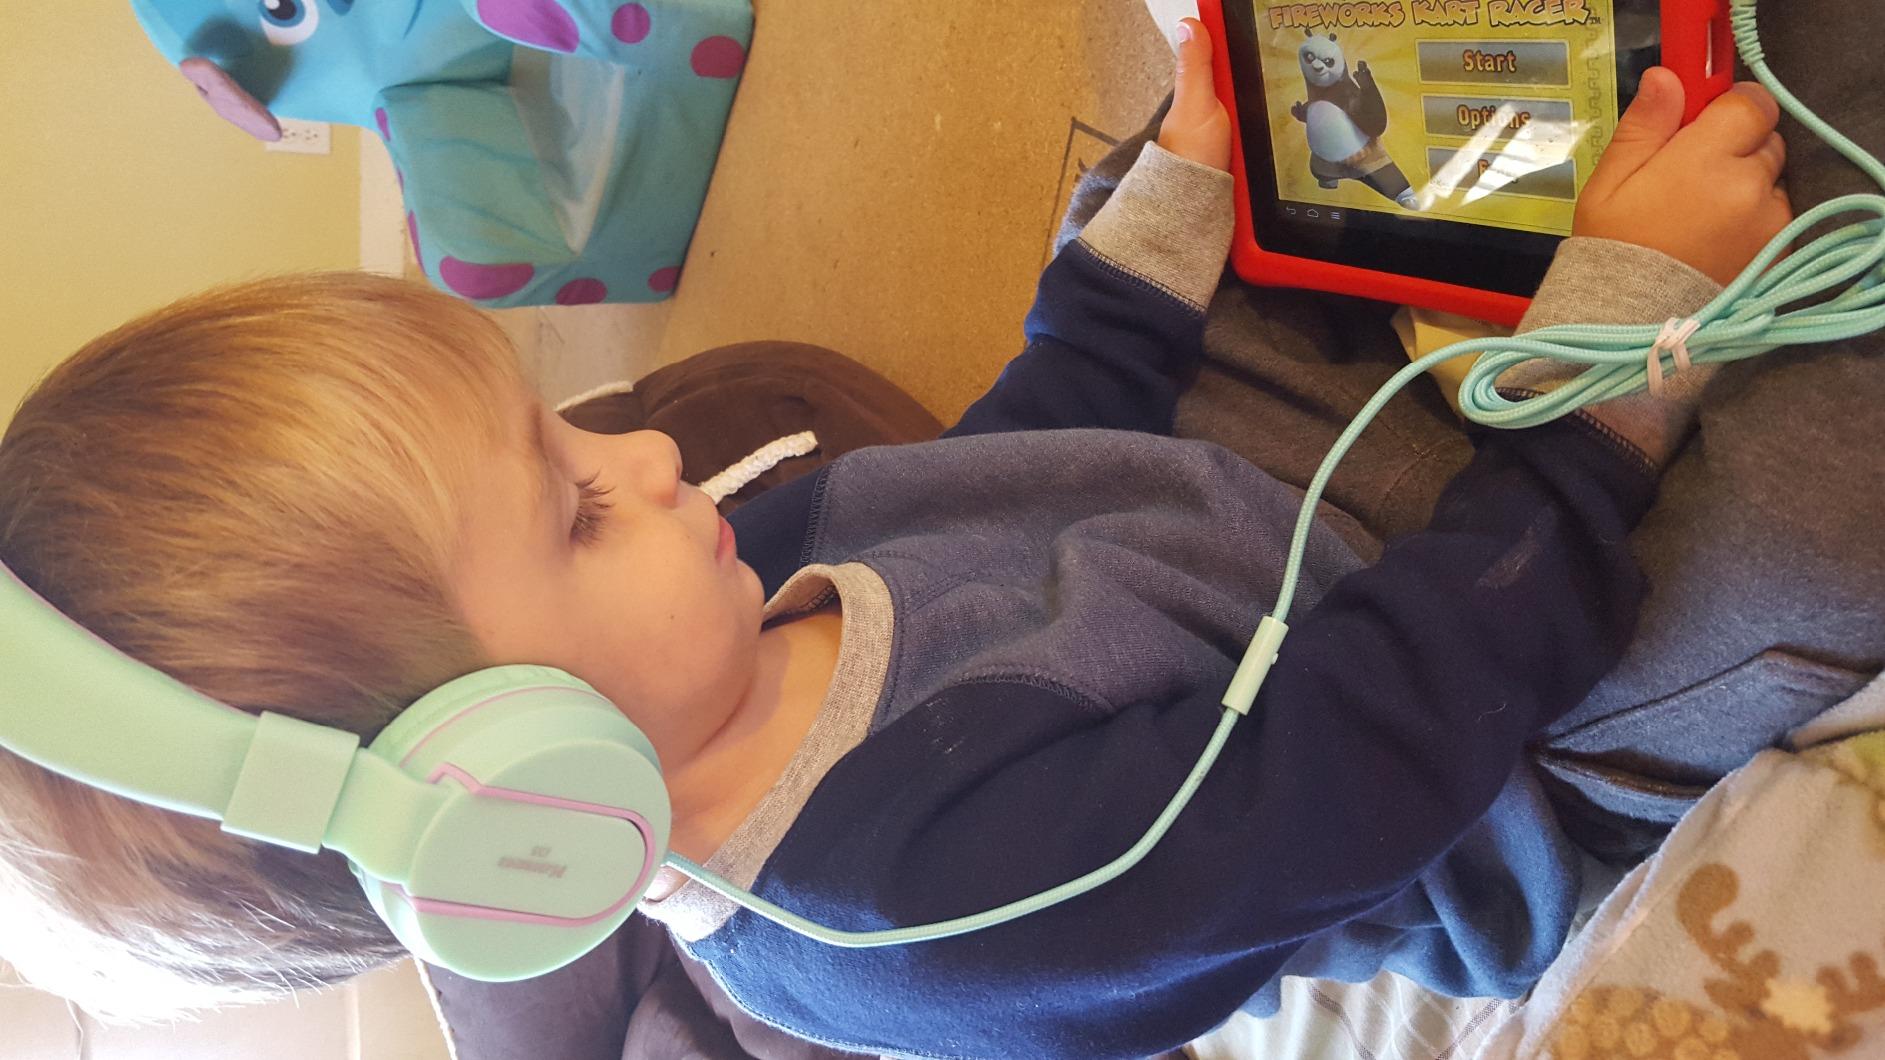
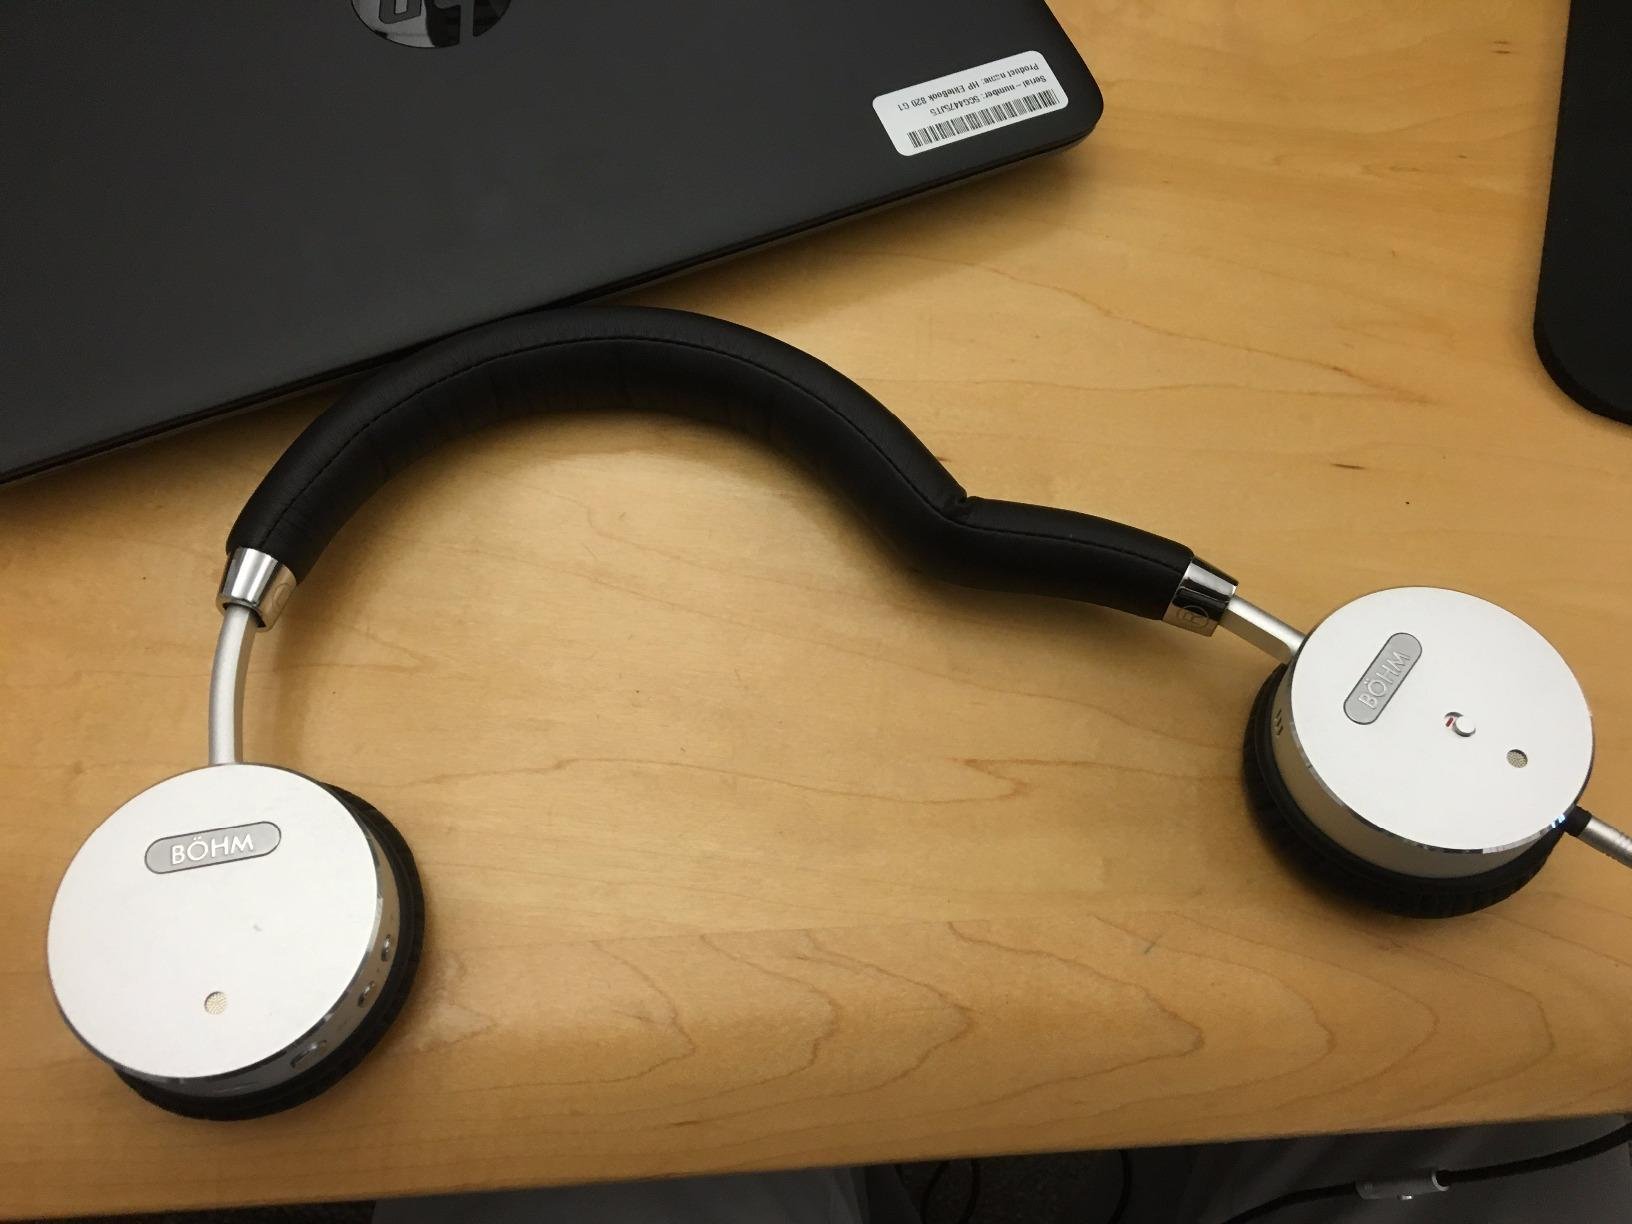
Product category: headphones
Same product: no